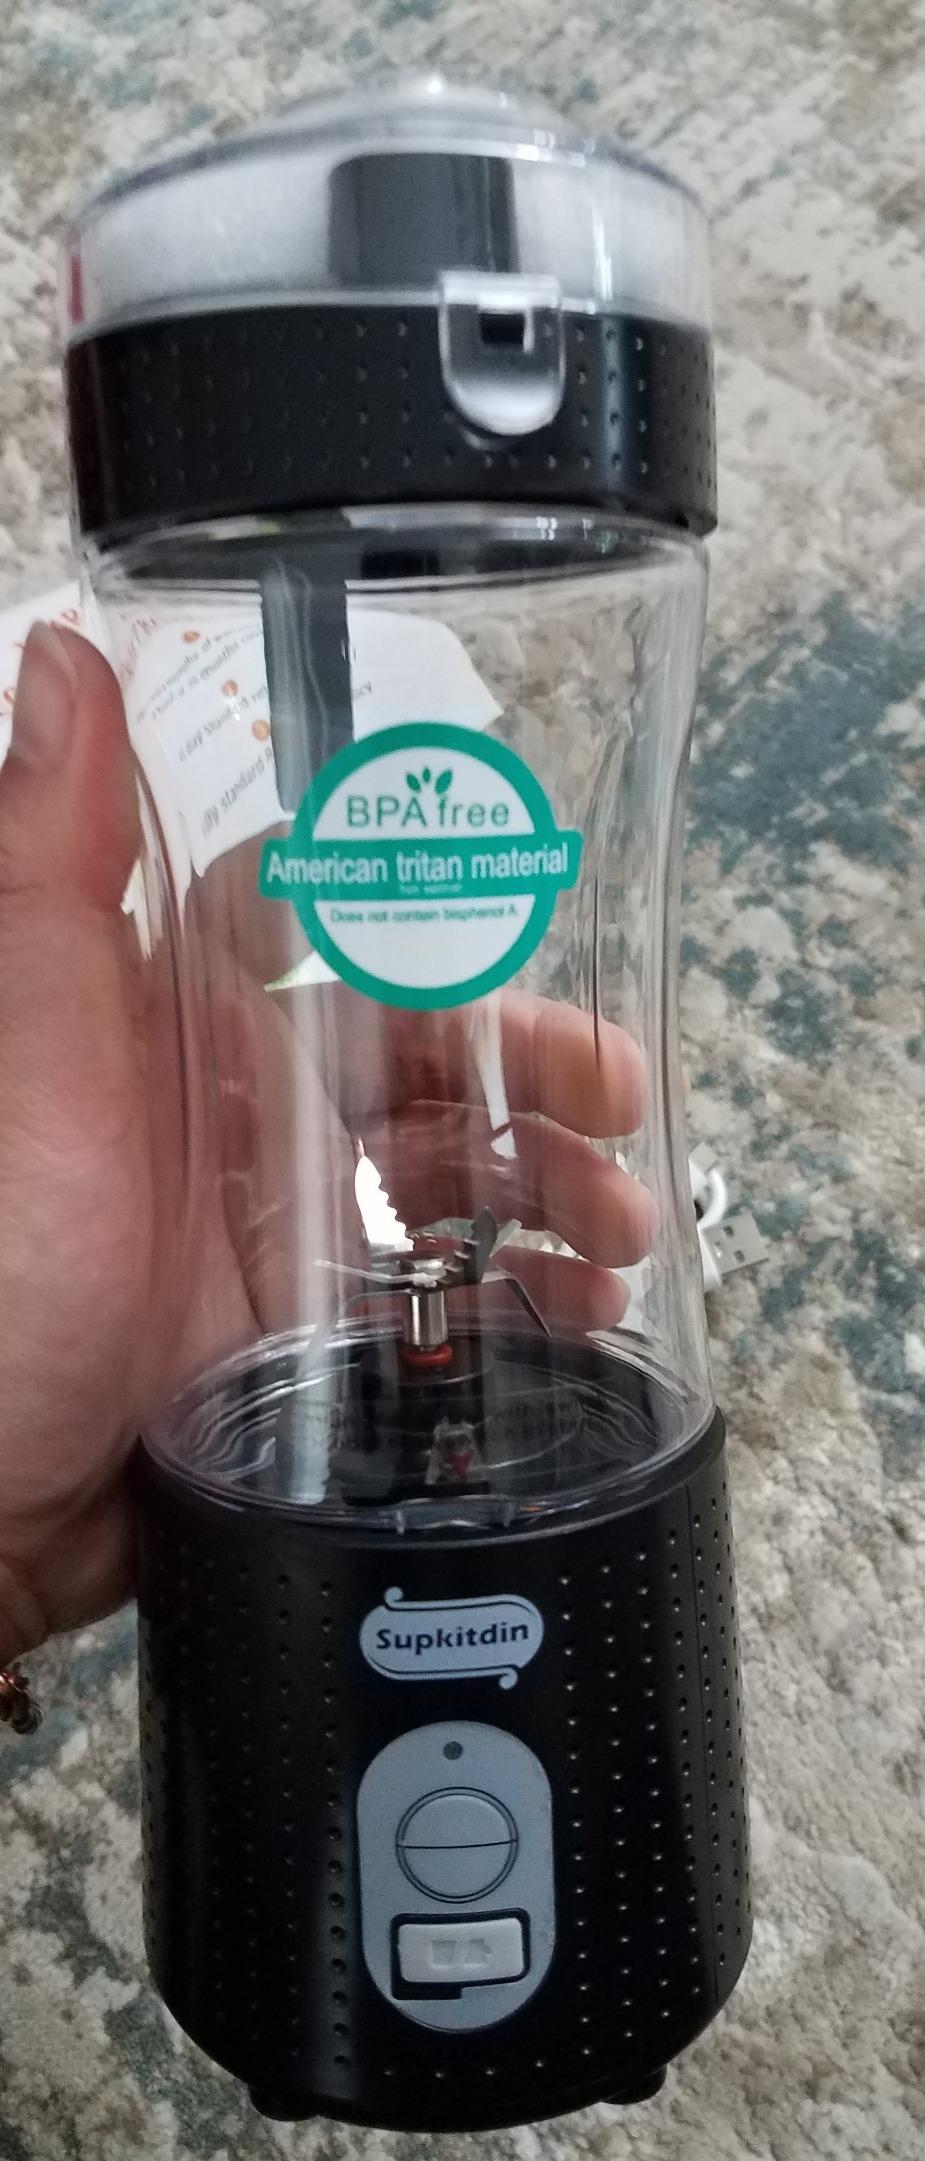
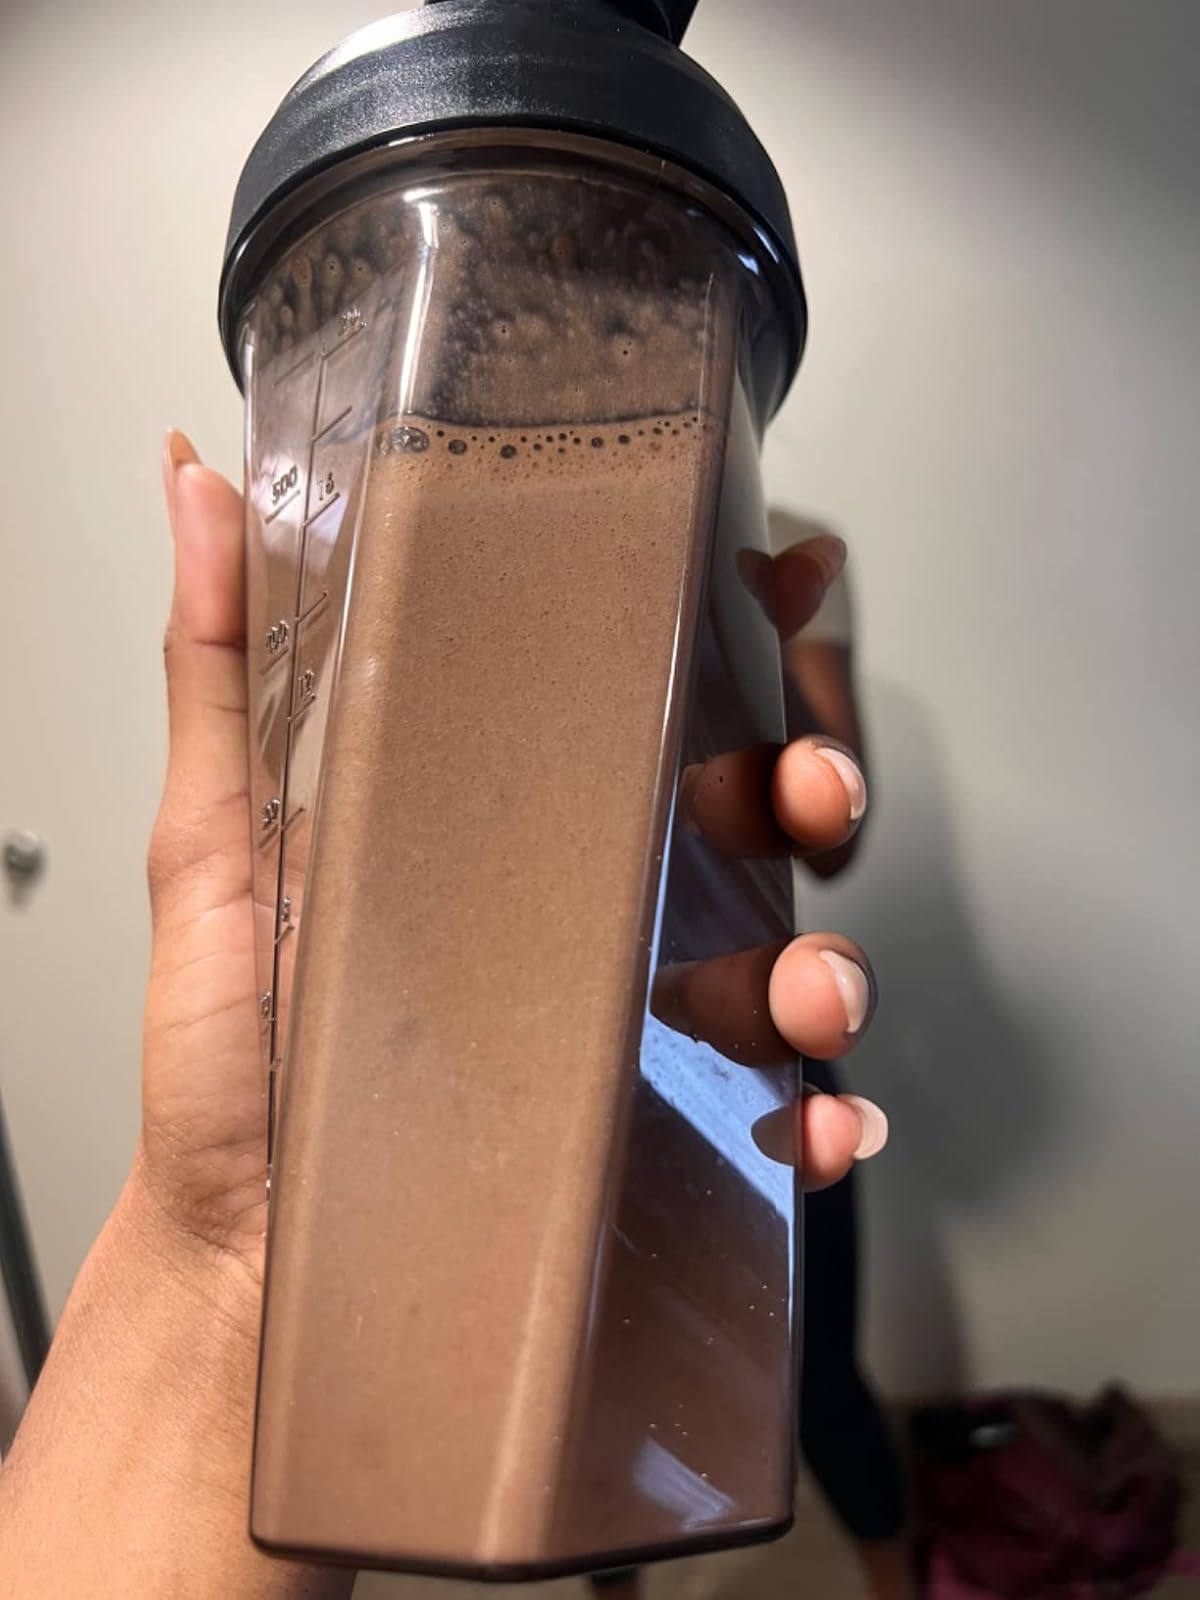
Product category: items_blender
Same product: no